Tredunnock

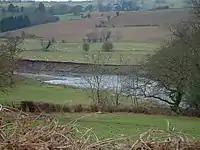
The River Usk near Tredunnock

The River Usk passes close by just below the village in the Vale of Usk and across the river lies the Wentwood escarpment. The town is located northeast of Caerleon and four miles south of Usk, on a minor road to the west of the A449 road from Newport to Monmouth.